Valle de Bravo

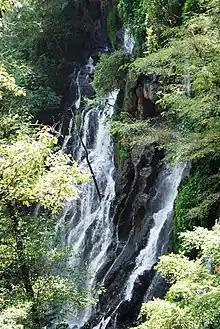
Velo de Novia waterfall

Just south of the town of Valle de Bravo is a small village called Avandaro, which hosted the "Rock y Ruedas" festival in September 1971. Just outside it is the Velo de la Novia (Bride's Veil) waterfall, where the San Juan creek drops 35 meters in the middle of relatively untouched forest. The area has been converted into a natural park.